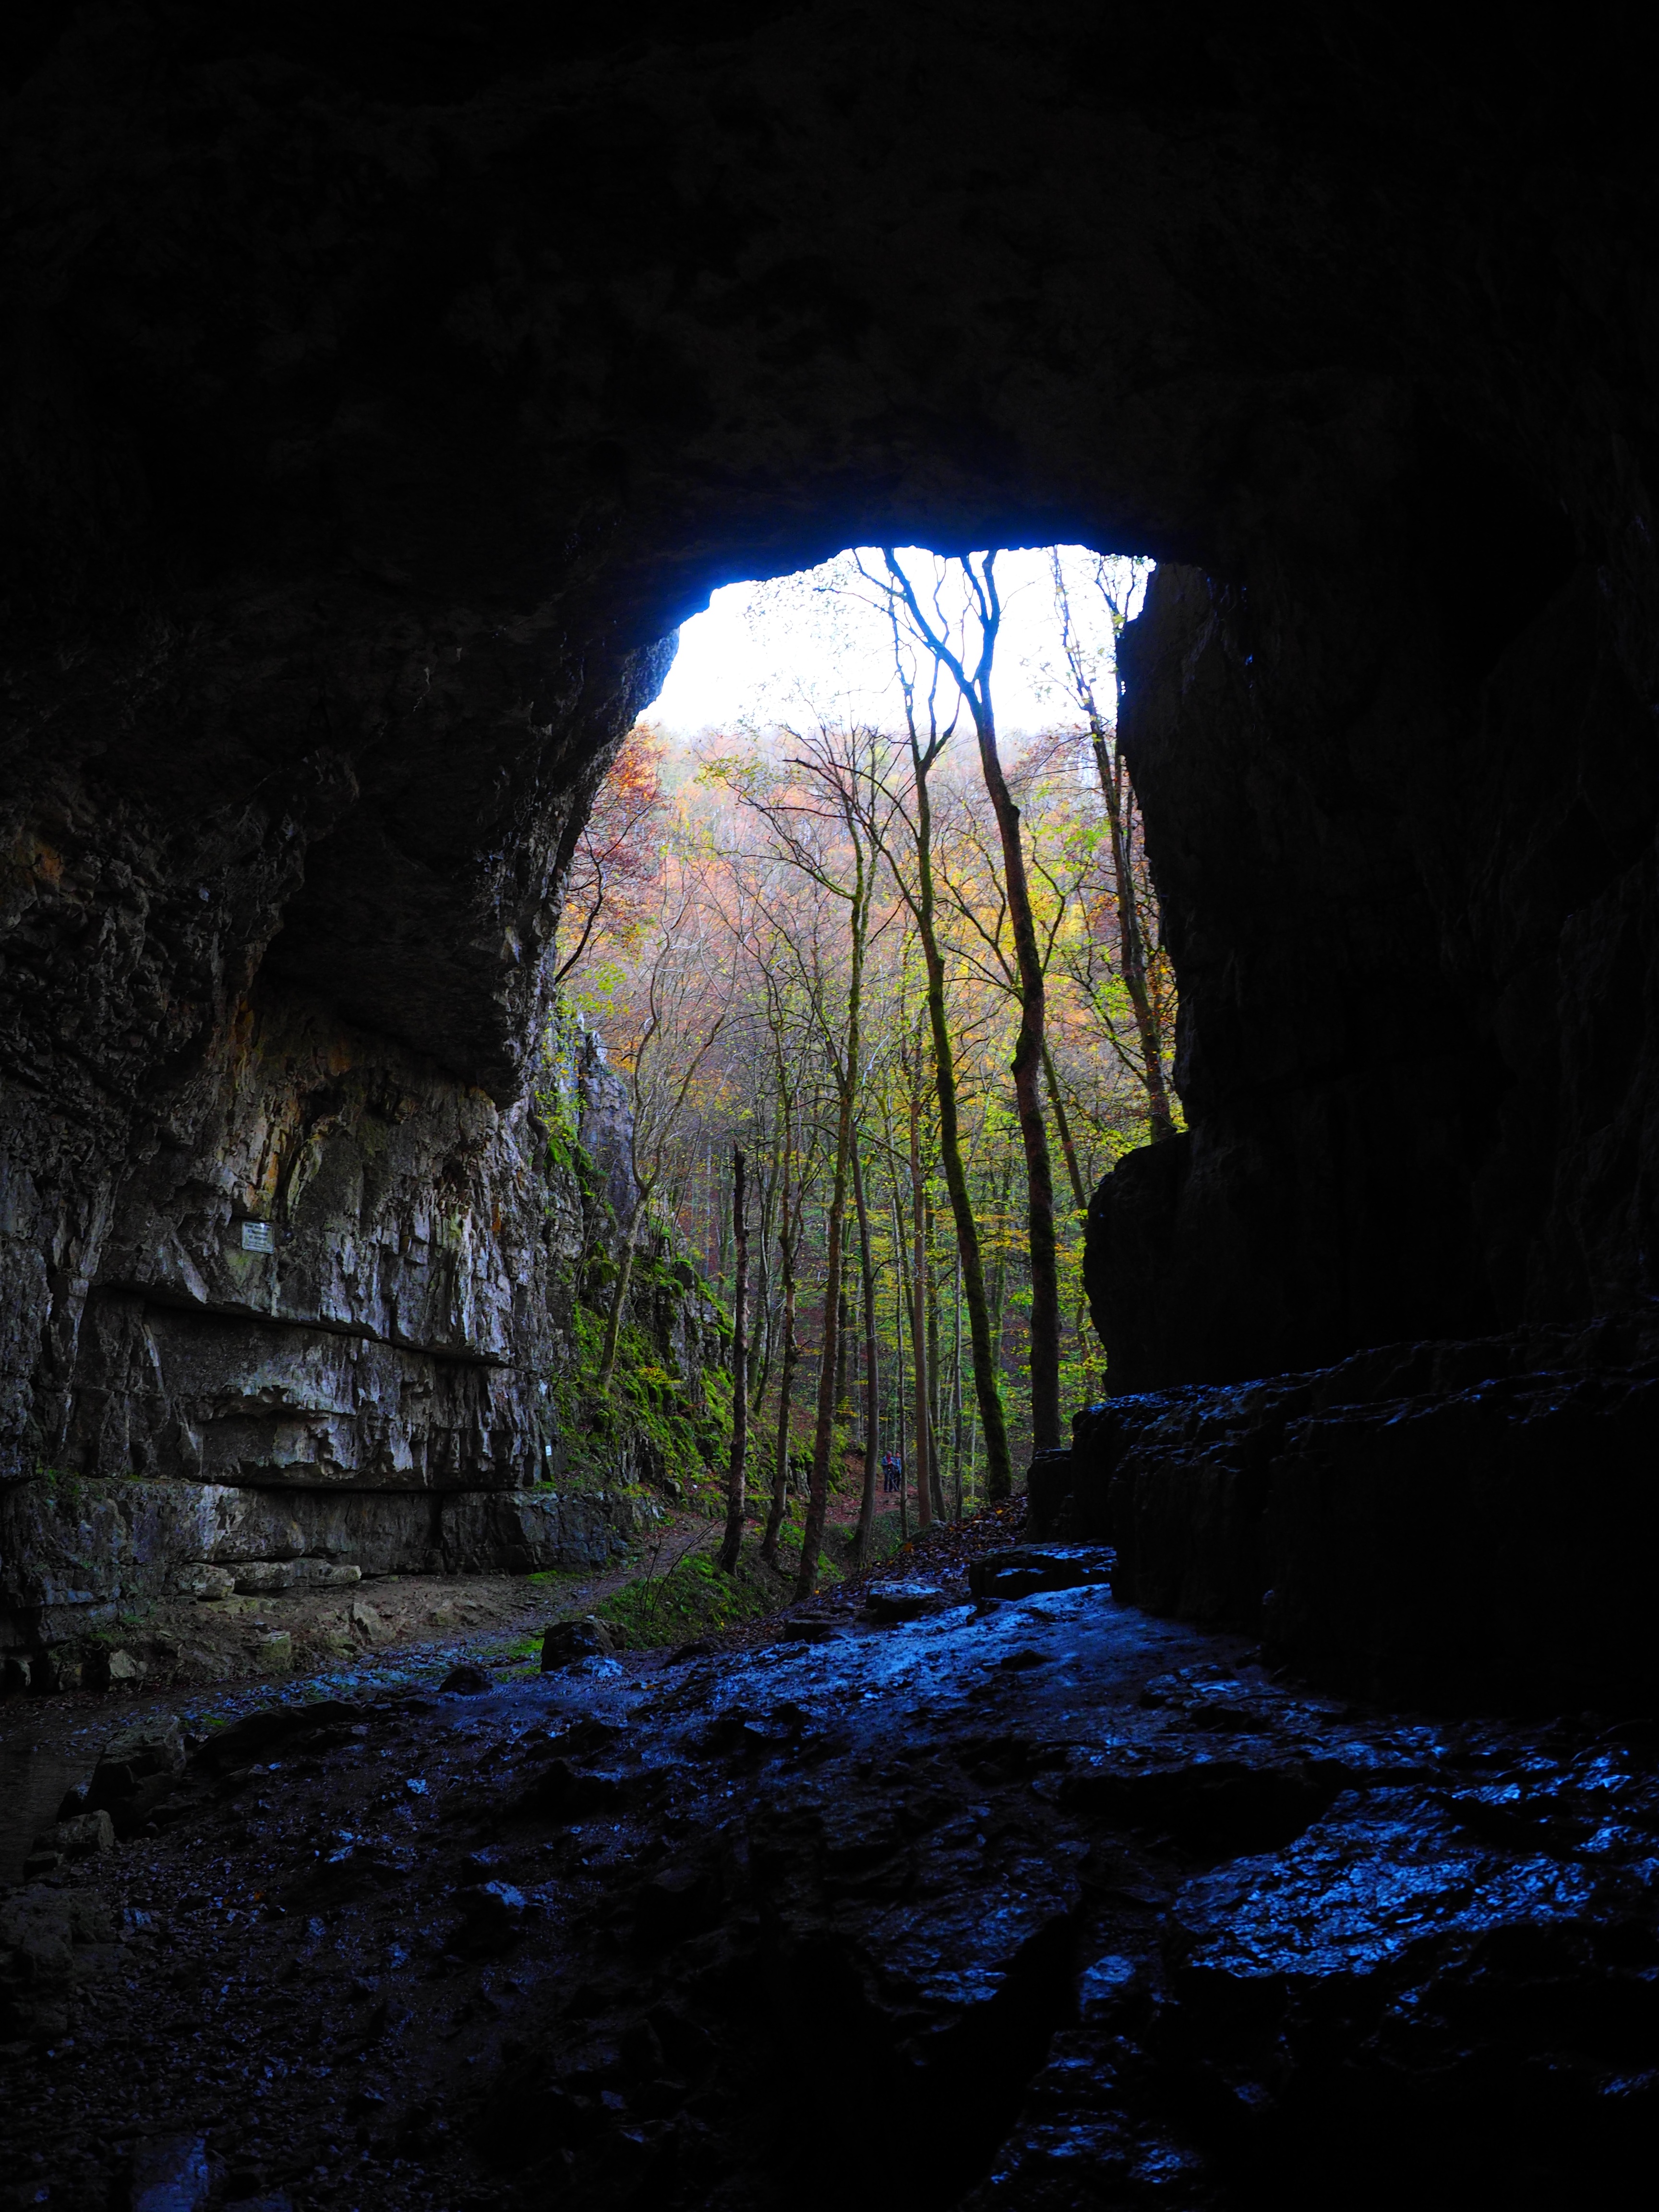
forest, rock, light, trail, night, sunlight, adventure, formation, cave, reflection, darkness, gorge, waterfalls, large, dangerous, destination, caving, adventurous, karst, landform, impressive, gigantic, bad urach, swabian alb, baden wurttemberg, migratory goal, water cave, geographical feature, falkensteiner cave, caves portal, cave's profile, grave stetten, active water cave